R. K. Padmanabha

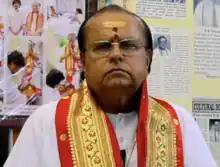
Padmanabha in October 2022

Rudrapatna Krishnadikshita Padmanabha, commonly known by his initials RKP, is an Indian Carnatic music vocalist, performer, music teacher and author from the state of Karnataka. He established "Sapta Swara Devatha Dhyana Mandira" at native village Rudrapatna, Karnataka, memorializing renowned musicians of Indian classical music. He has been serving as the president of Karnataka Ganakala Parishat since 2004. He received Kempegowda Award and Sangeet Natak Akademi Award.